Longxing Temple

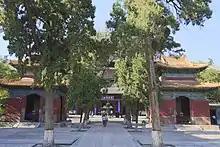
The two Royal Stele Pavilions (the buildings on the left and right)

The Precept Platform is the place for monks and worshipers to undertake the precepts of Buddhism and for Buddhist ceremonies.